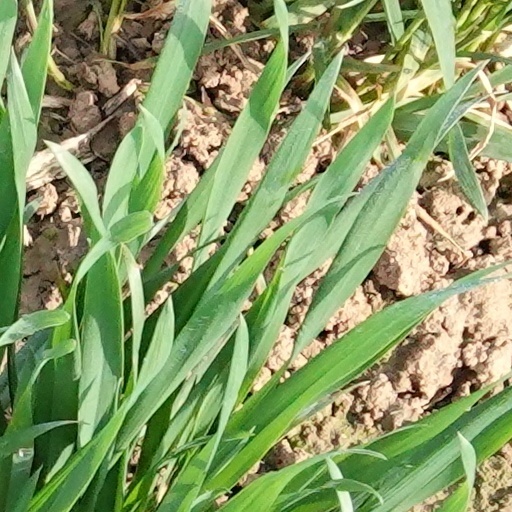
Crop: wheat